Sábado Gigante

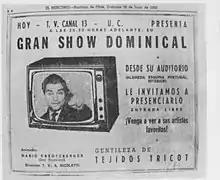
The first advertisement of "Sabado Gigante"s first episode as "Show Dominical"

Kreutzberger originated the weekly program on August 5, 1962, airing on Canal 13 in Chile as "Show Dominical" ("Sunday's Show"). He had been inspired by television shows he had seen in the United States and Argentina but, as he explained, "My idea was mixing all the programs that I saw into one program."